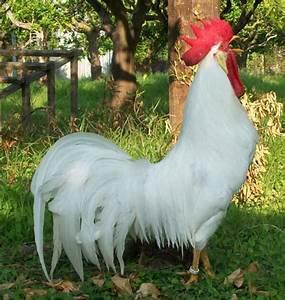
chicken